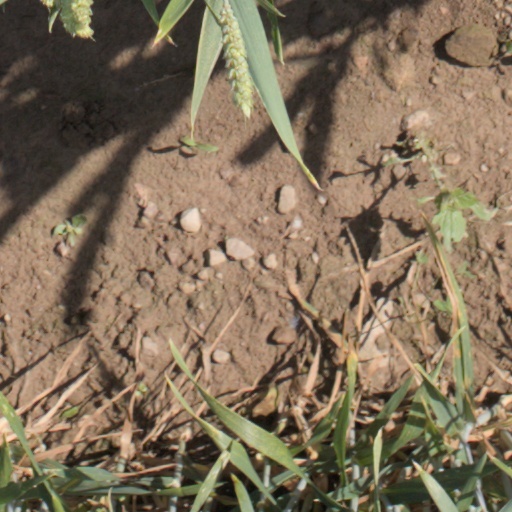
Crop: wheat